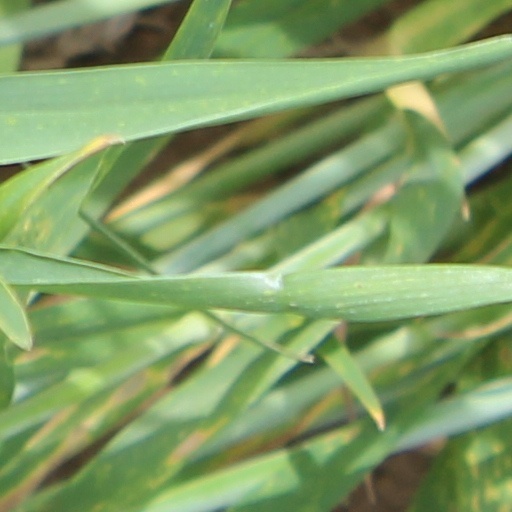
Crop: wheat